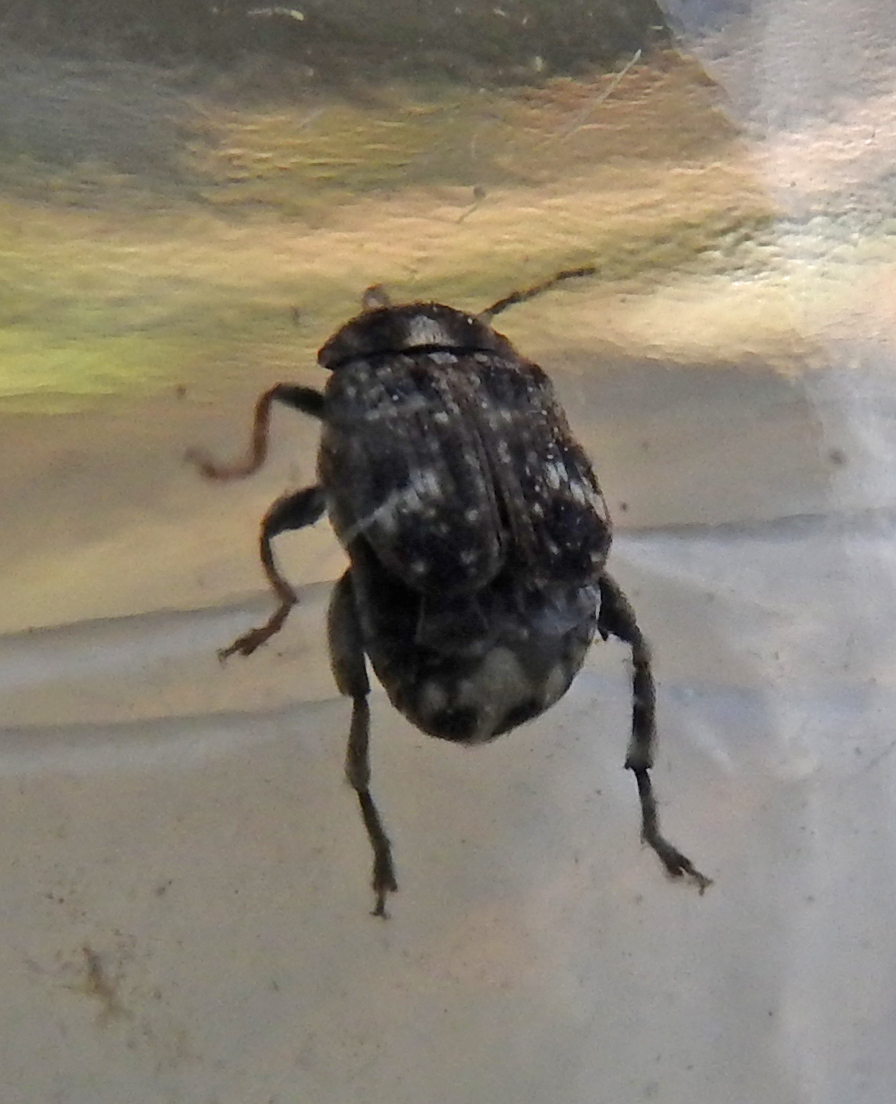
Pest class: pea_weevil